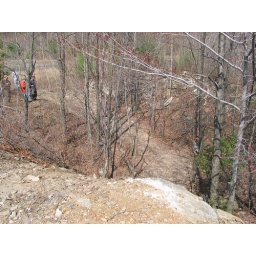
The fish bowl in all its scary-ass splendor.